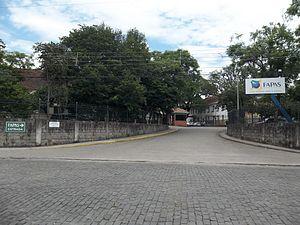
Patronato est un quartier de la ville brésilienne de Santa Maria, Rio Grande do Sul. Le quartier est situé dans district de Sede.